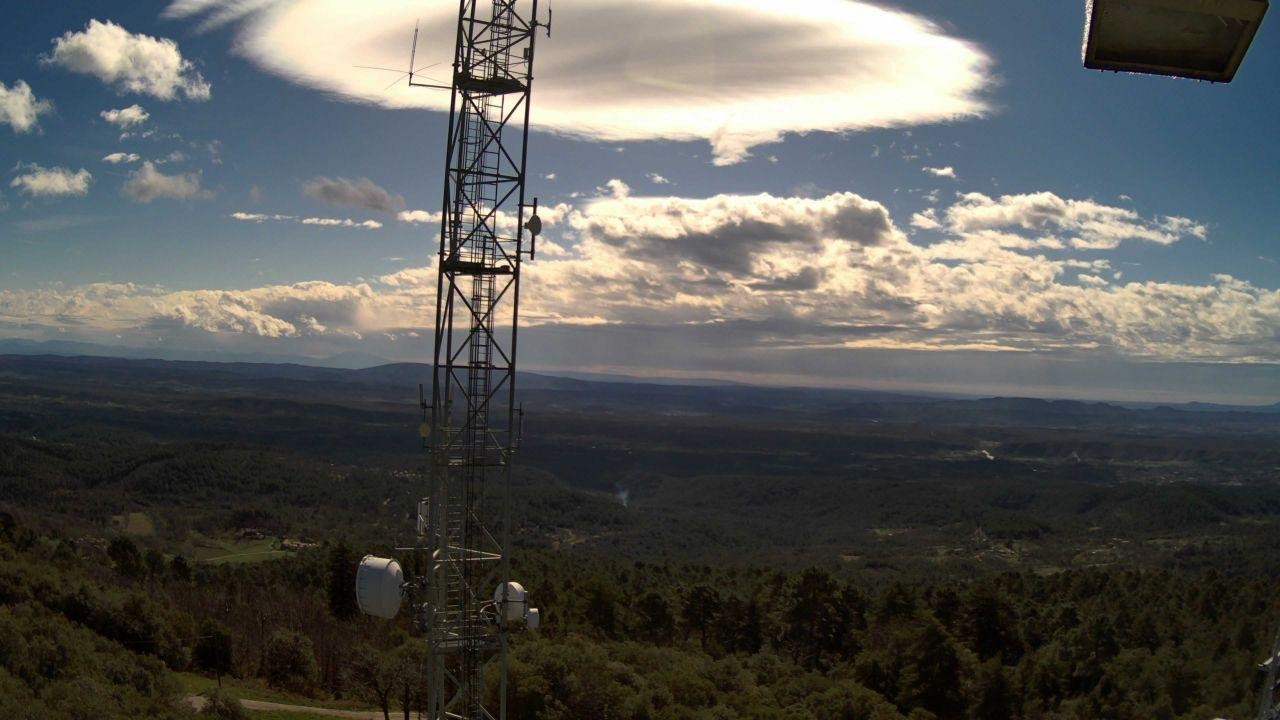
Fire: no
Smoke: yes